Scales Mound Historic District

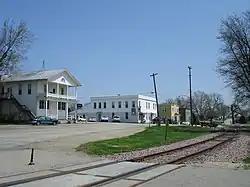
A view of North Railroad Street, including the William Allan Store

The Scales Mound Historic District is a historic district in the small Illinois village of Scales Mound. The district encompasses the entire corporate limit of the village and has more than 200 properties within its boundaries. The district was added to the U.S. National Register of Historic Places in 1990.